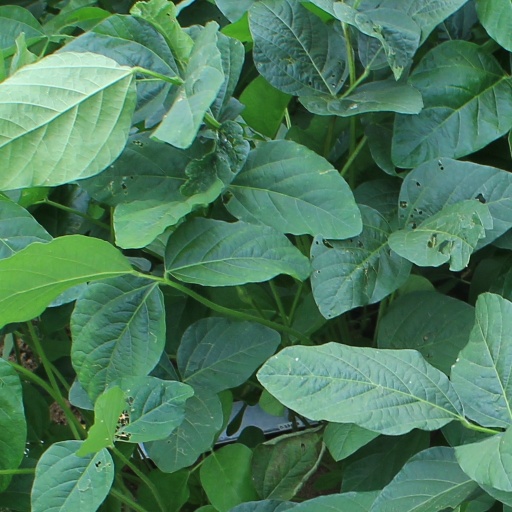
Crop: soybean